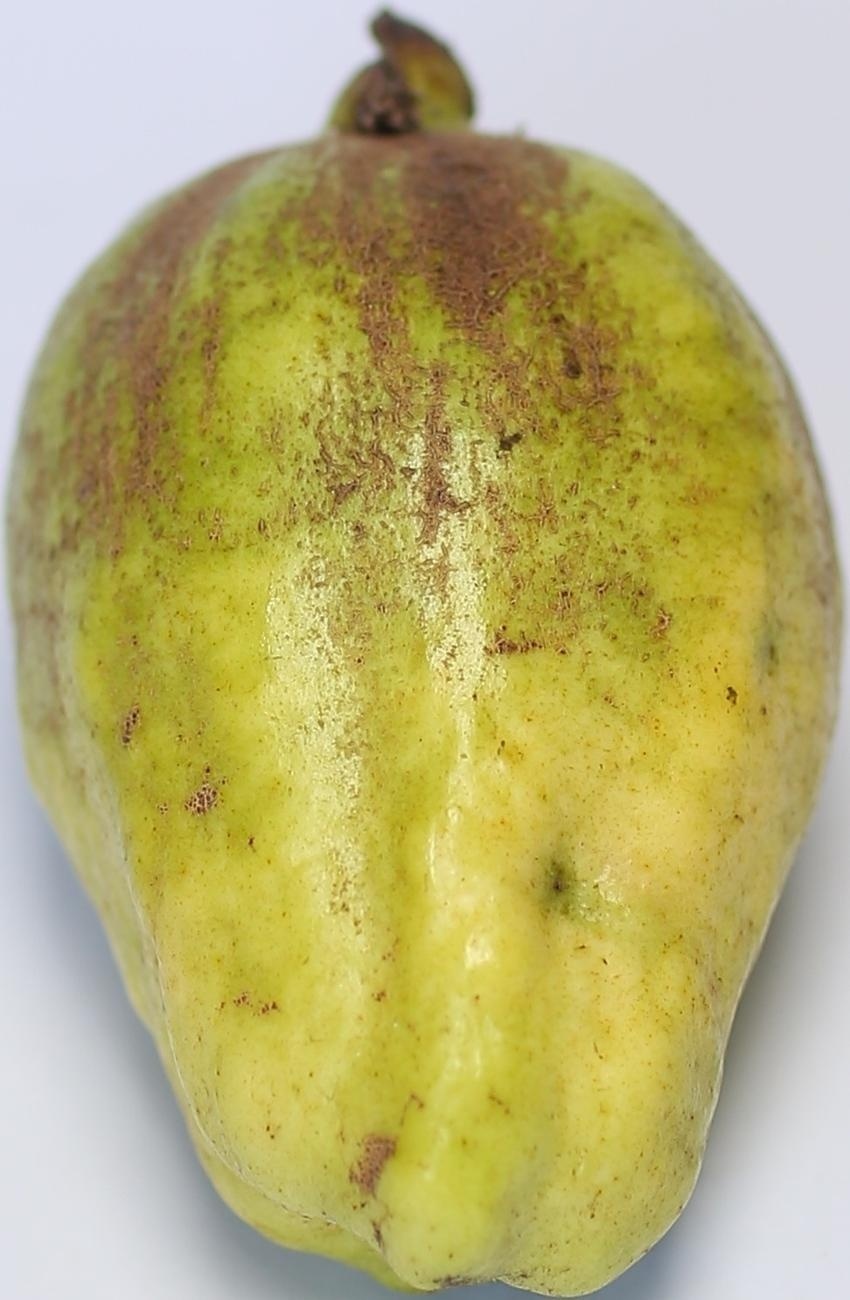
Maturity: mature-green
Variety: thadhrami